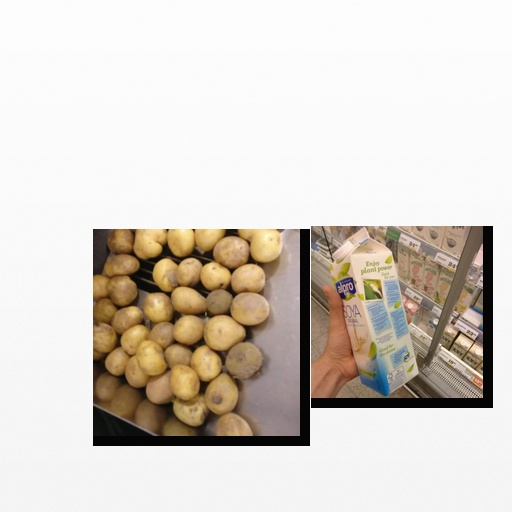
Food items: soy_milk, potato